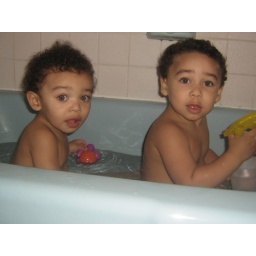
the boys in the bathtub